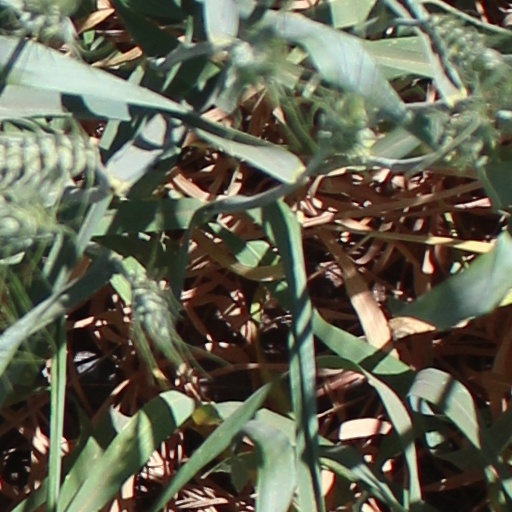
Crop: wheat